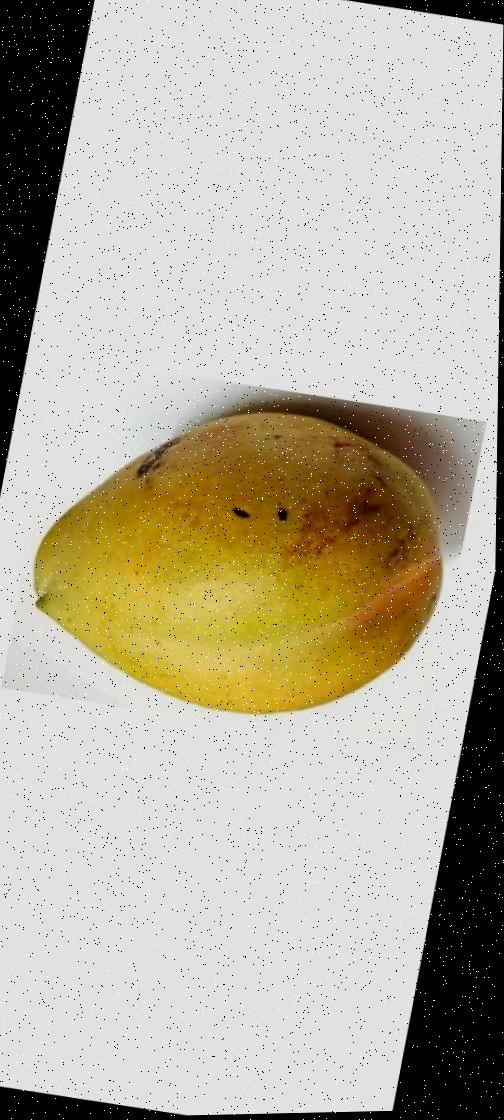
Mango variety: Bari-11